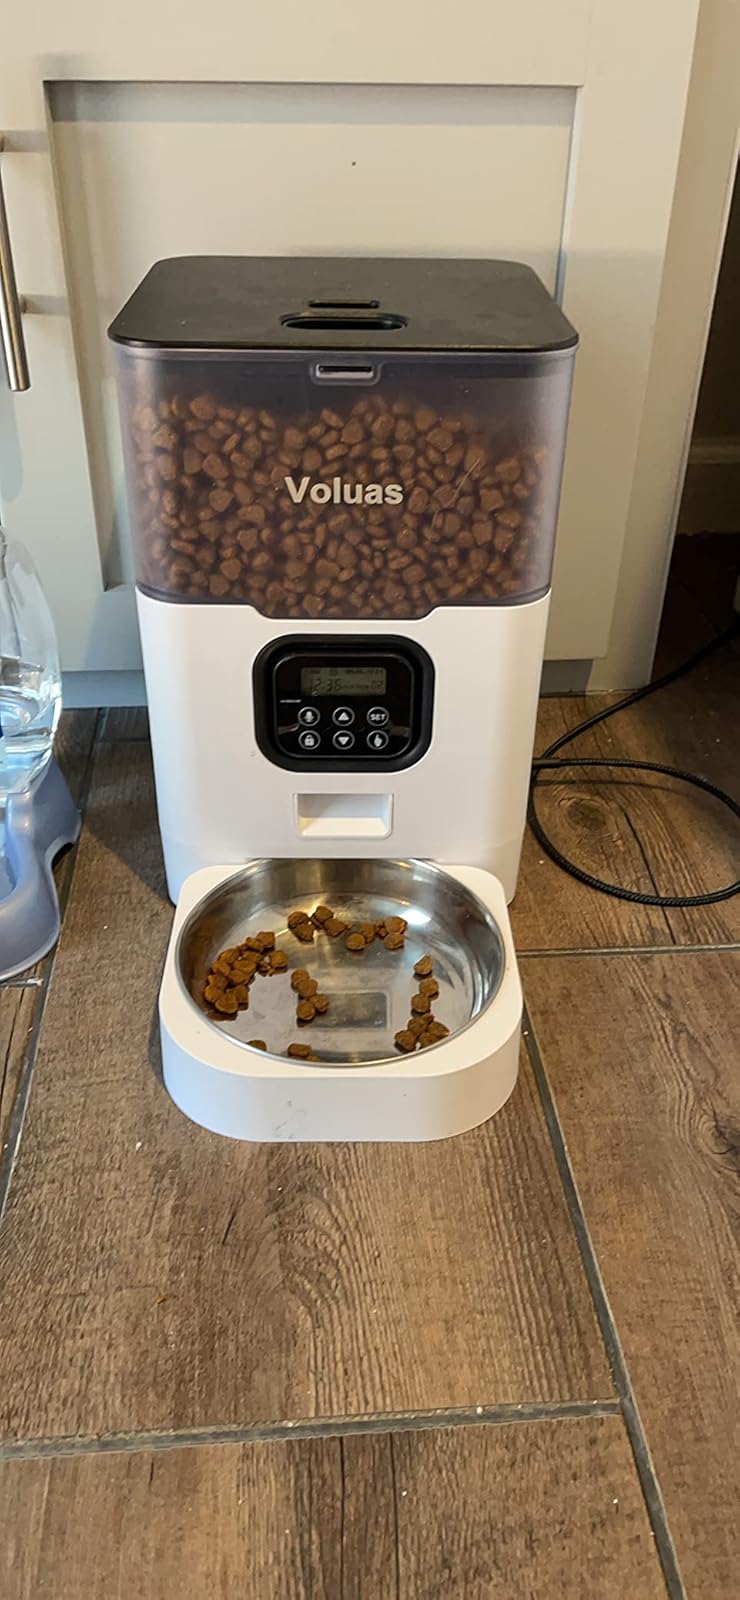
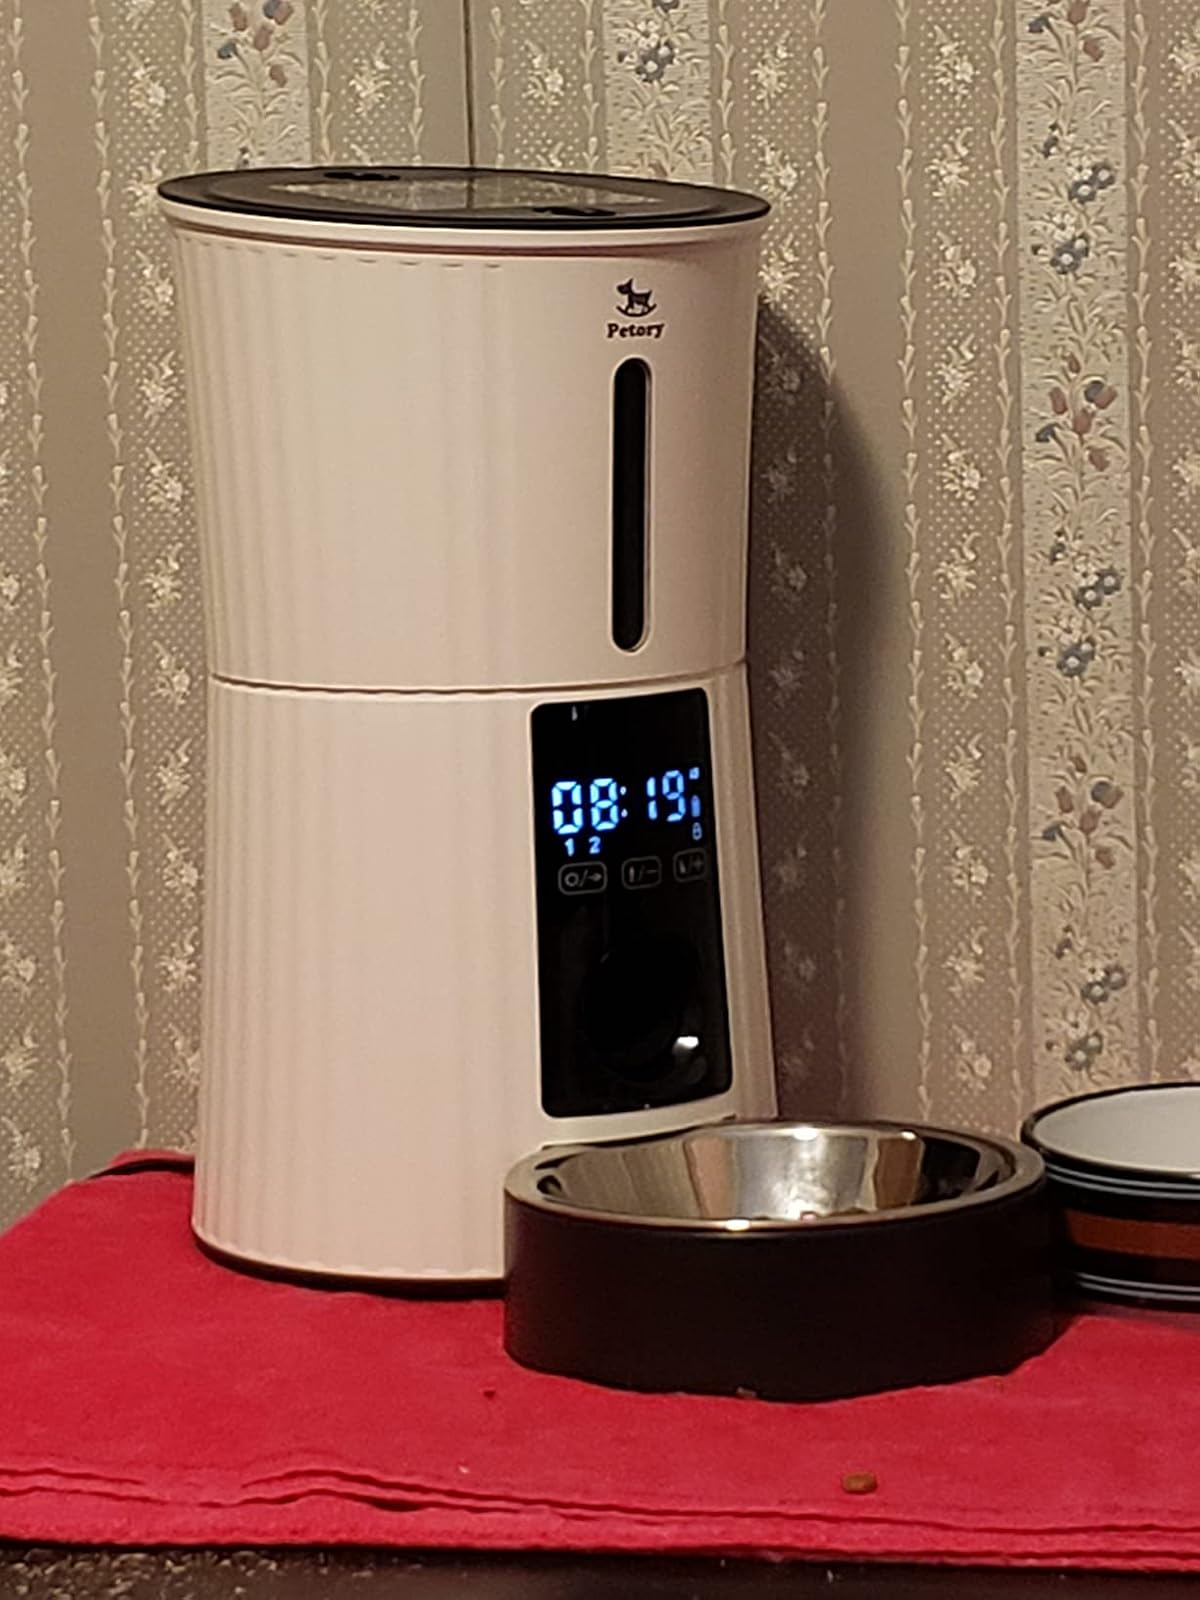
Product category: items_feeder
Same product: no